Mae Doelling Schmidt

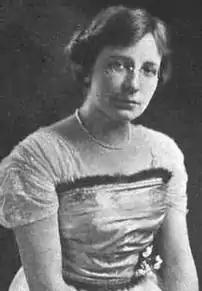
Mae Doelling, from a 1922 publication.

Mae Doelling Schmidt ("née" Mary Metzke; 22 May 1888 Chicago – 11 March 1965 Chicago) was an American virtuoso pianist, composer, clubwoman, and music educator from Chicago. She was on the faculty of the American Conservatory of Music.